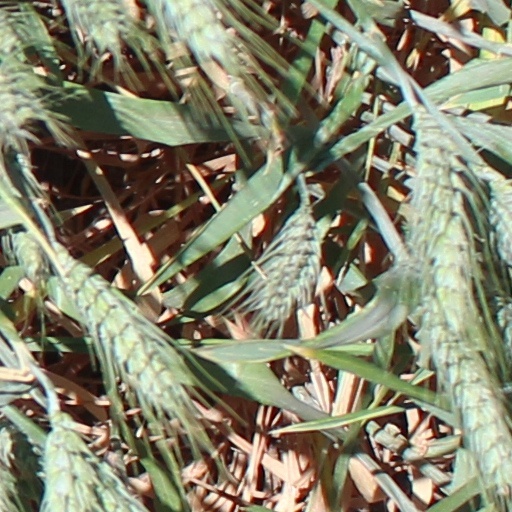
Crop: wheat